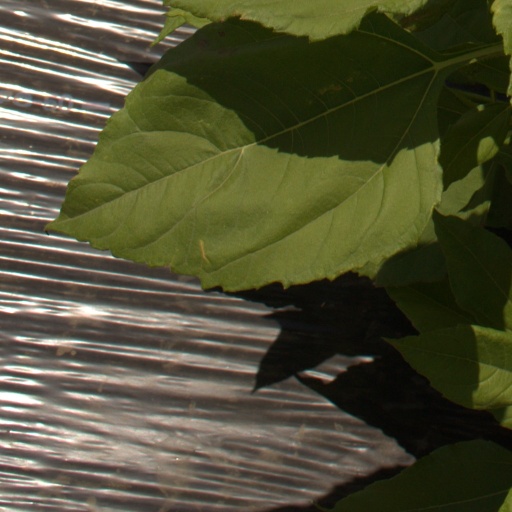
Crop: Jerusalem artichoke